Shannon's Rainbow

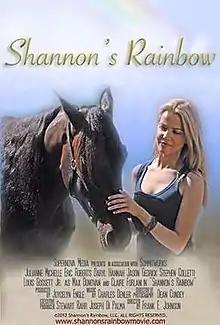
Movie poster

Shannon's Rainbow (also listed as Amazing Racer) is a 2009 family film produced and directed by Frank E. Johnson. It stars Julianne Michelle and Claire Forlani, with a musical score by Charles David Denler.